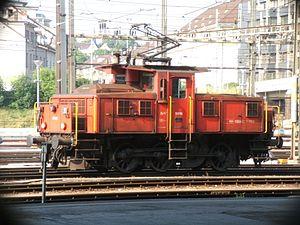
Les C 20150, Ee 3/3ᴵᴵ depuis 1972, sont une petite série de neuf anciennes locomotives électriques de la SNCF vendues aux CFF.